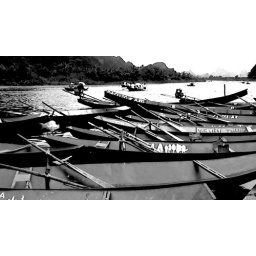
Parked boats against a river highway.